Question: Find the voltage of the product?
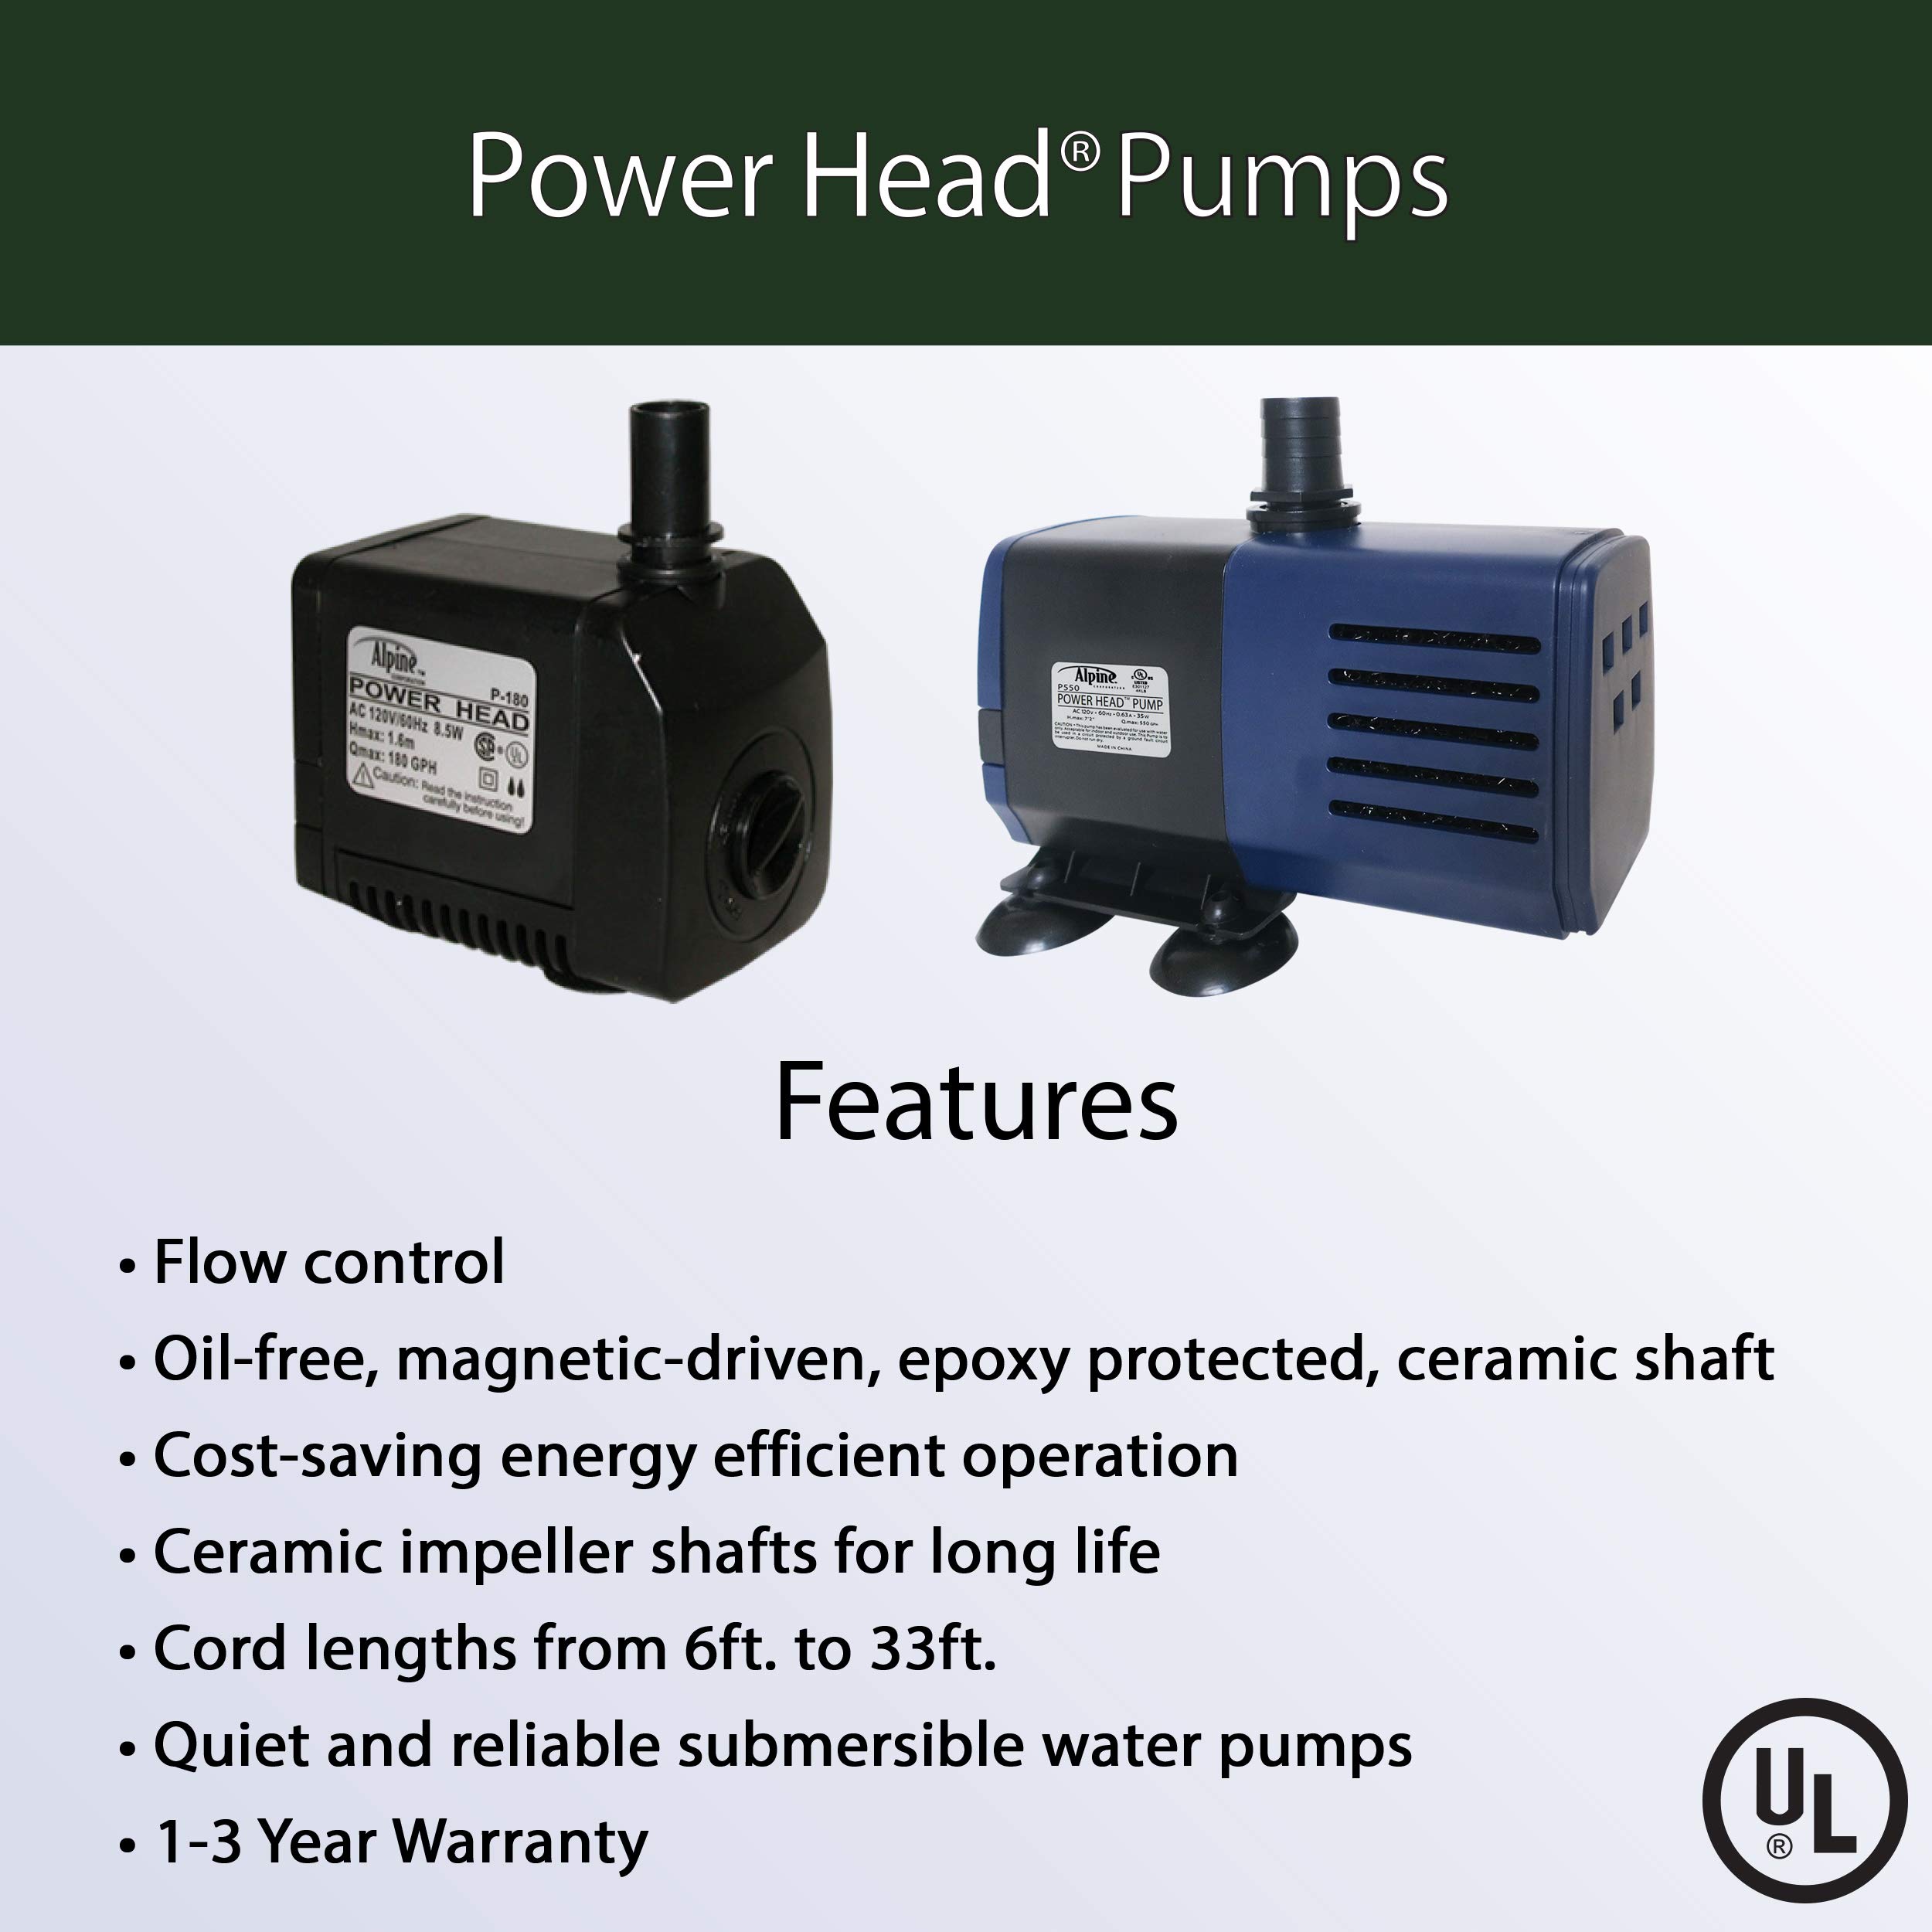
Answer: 120.0 volt